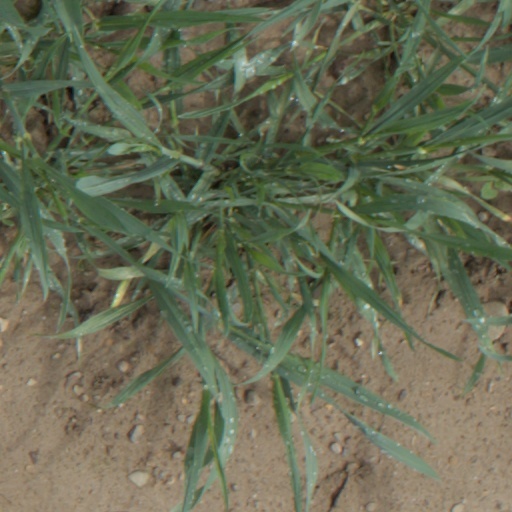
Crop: wheat